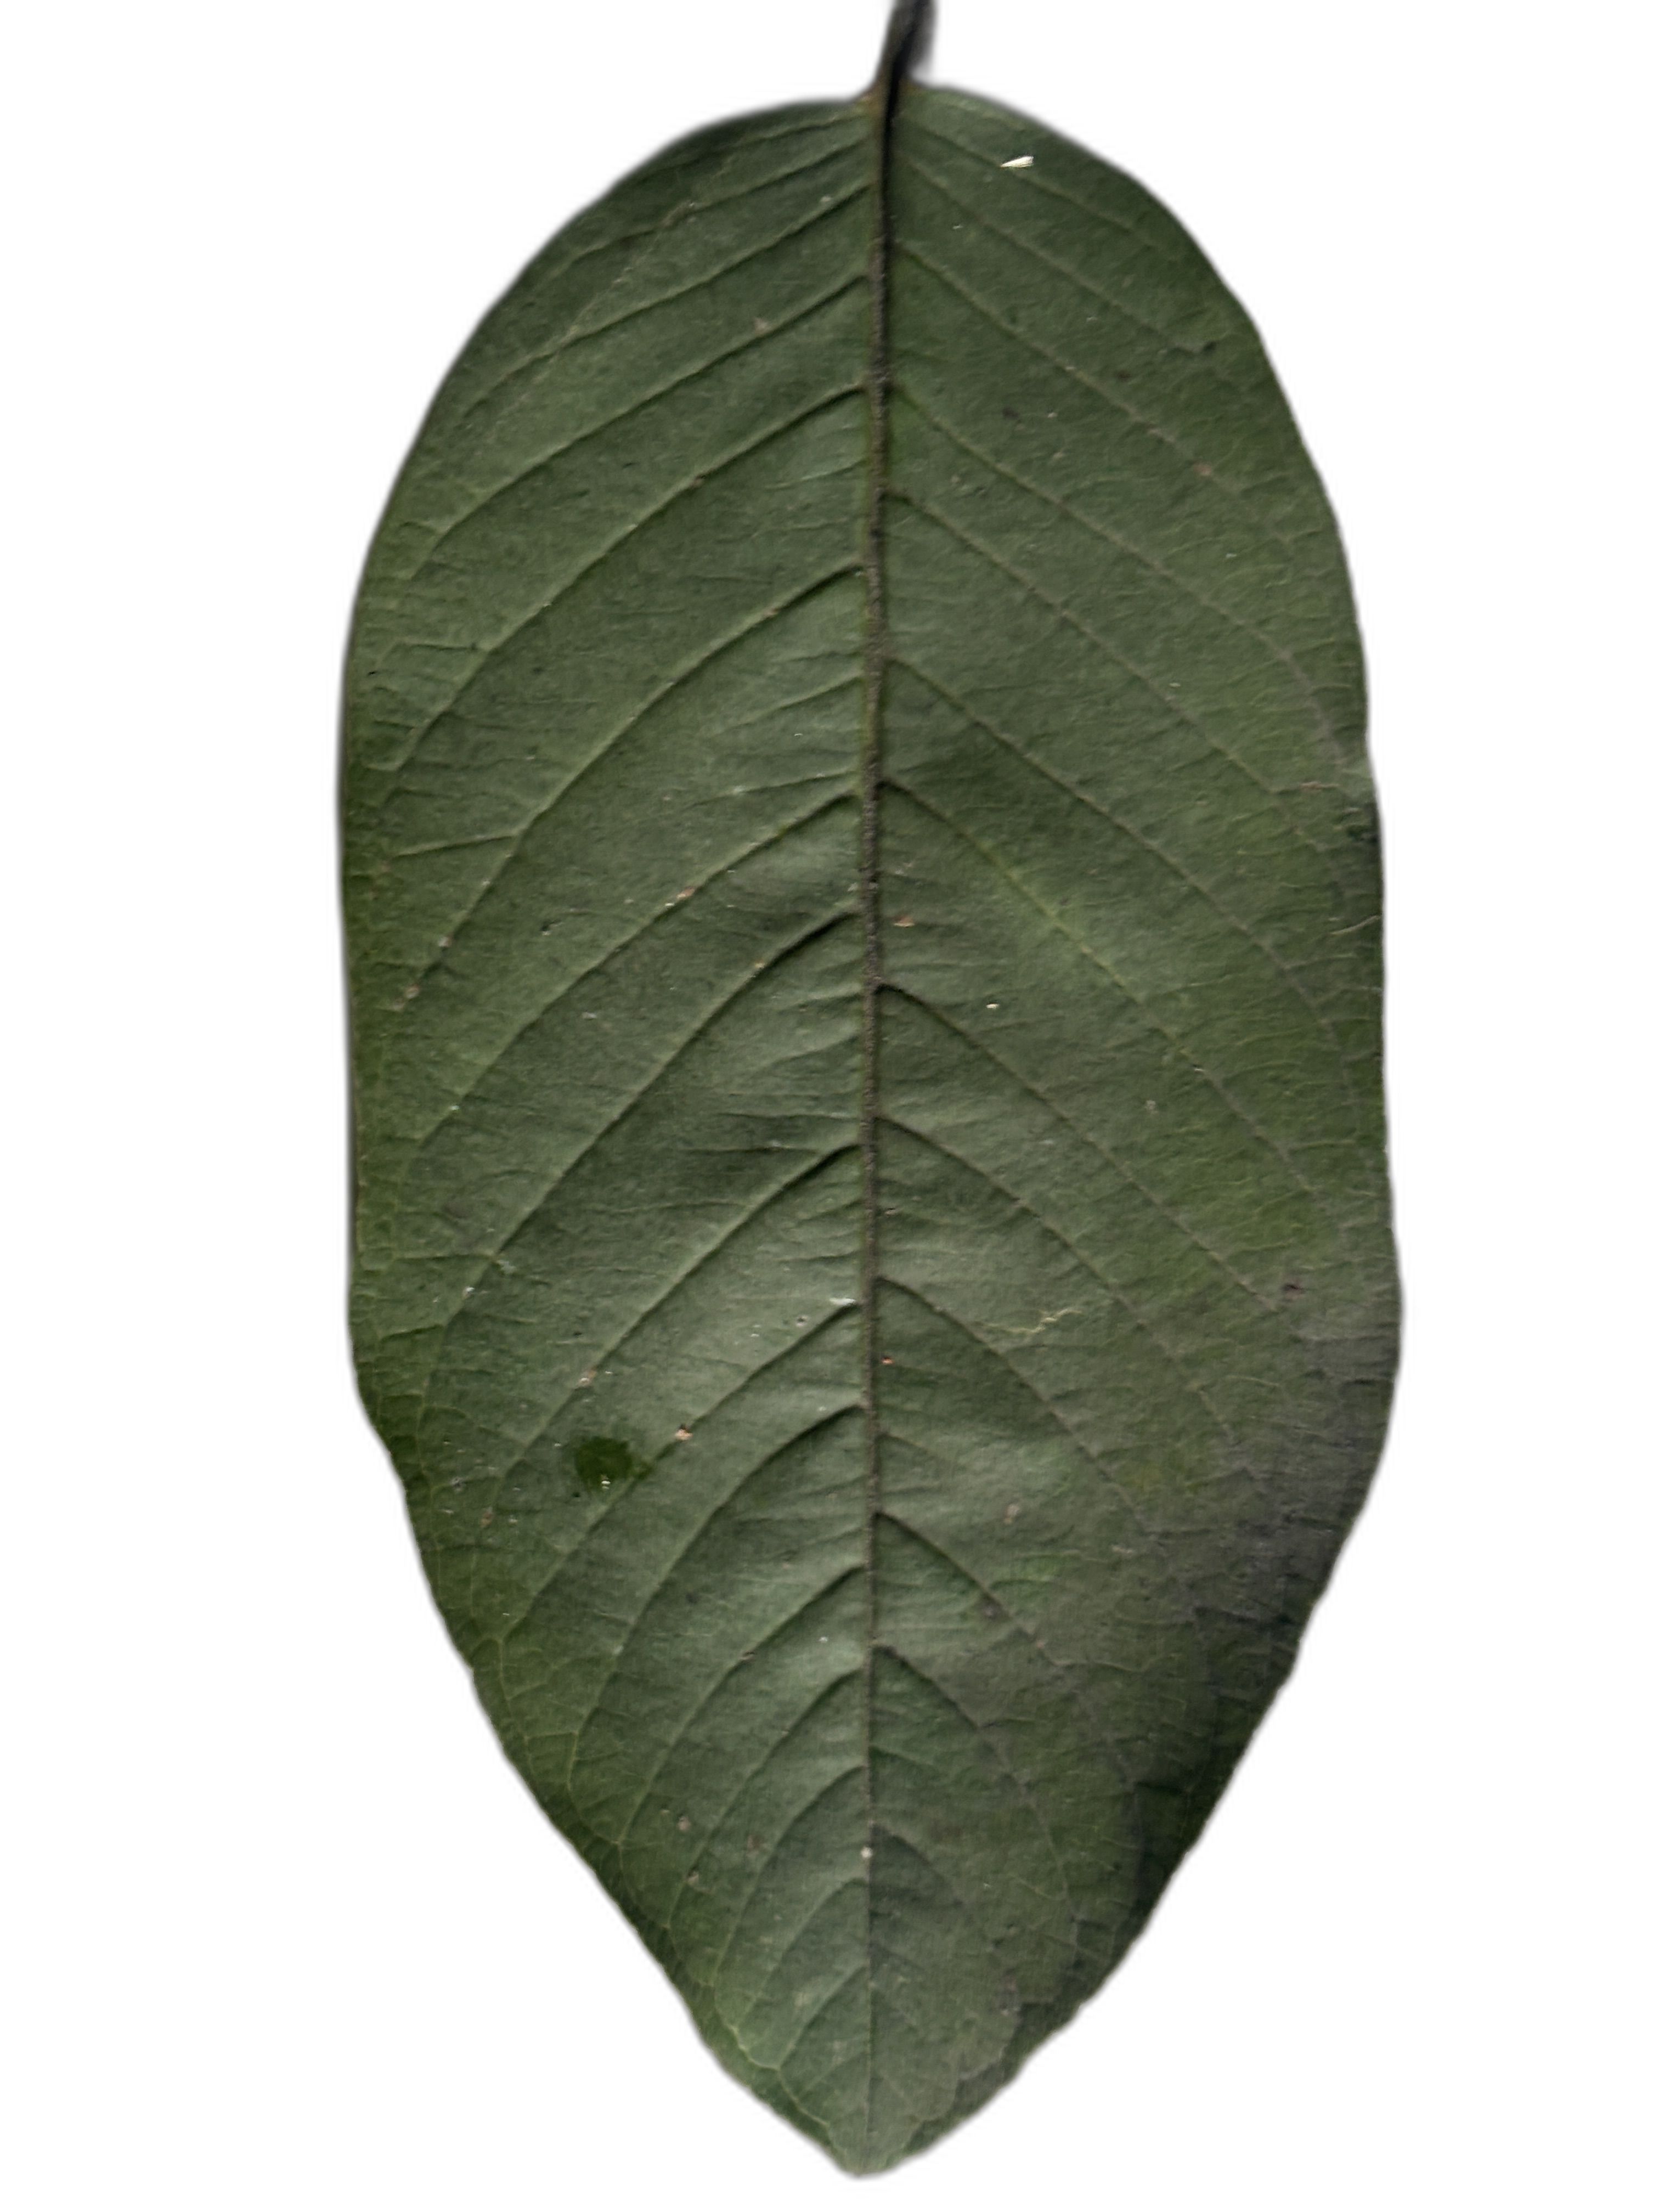
Plant part: leaf
Disease: Healthy